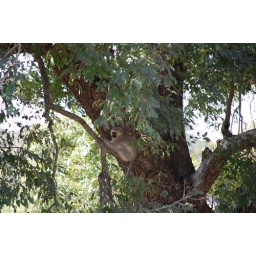
so the monkeys were all freaking out, warning one another and hiding in the tree